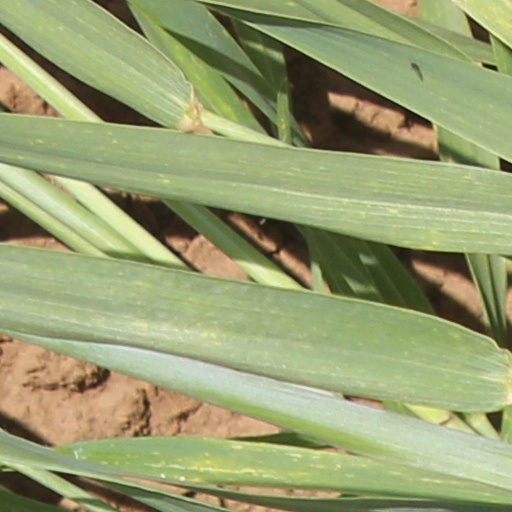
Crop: wheat